Sonntag aus Licht

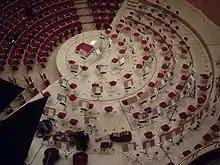
The Kölner Philharmonie, where the German premiere of "Hoch-Zeiten für Orchester" took place on 14 February 2003

The final pair of scenes, "Hoch-Zeiten für Chor" and "Hoch-Zeiten für Orchester" (High Times, or Marriages for choir and for orchestra), are performed simultaneously in two different halls. It was commissioned by Rafael Nebot for the Festival de Música de Canarias. It was premiered by the choir and symphony orchestra of the West German Radio Cologne, in the Sala Sinfónica and the Sala de Cámera of the Auditorio Alfredo Kraus in Las Palmas de Gran Canaria on 1 February 2003. Rupert Huber conducted the choir, Zsolt Nagy conducted the orchestra, and the synthesizer players were Antonio Pérez Abellán and Benjamin Kobler. The German premiere with the same forces took place in Cologne on 14 February 2003 at the Philharmonie and the Große Sendesaal of the WDR.